Managua

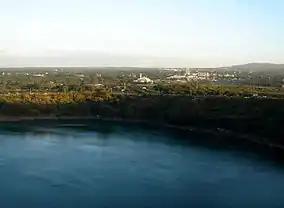
Tiscapa Lagoon Natural Reserve

The Rubén Darío National Theatre is Nicaragua's most important theater, and is one of the most modern theaters in Central America. Both national and international artists present shows, concerts, exhibitions, and cultural performances such as El Güegüense among many others. The National Theatre is one of the few buildings that survived the 1972 earthquake that destroyed 90% of Managua.